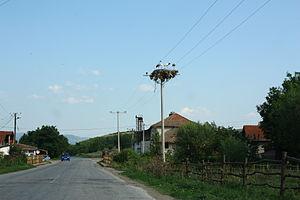
Pichitsa est un village du nord-est de la Macédoine du Nord, situé dans la municipalité de Probichtip. Le village comptait 168 habitants en 2002.